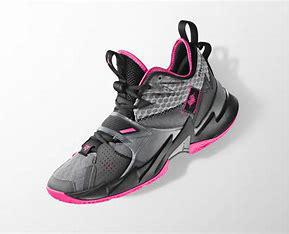
Brand: Jordan
Model: Why Not ZER0 3